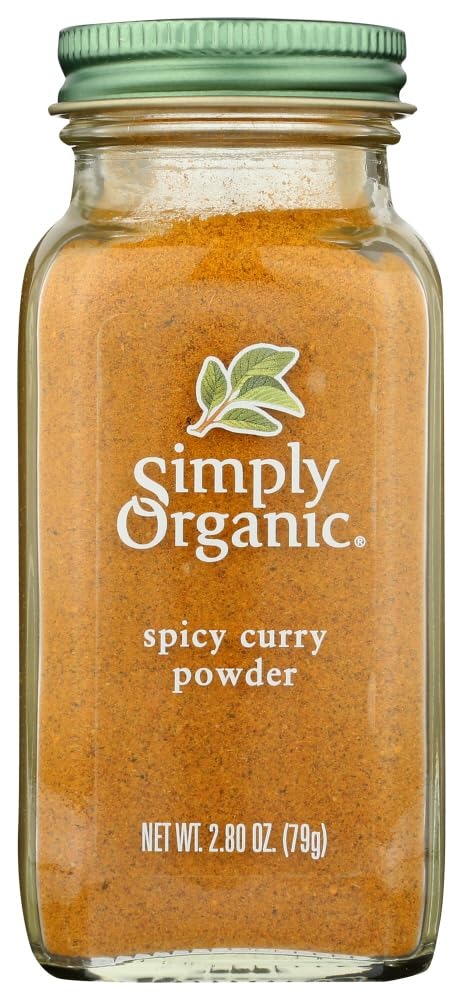
Item Name: Simply Organic - Curry Powder Spicy - Case of 6-2.8 Oz
Value: 6.0
Unit: Count

Price: 55.695